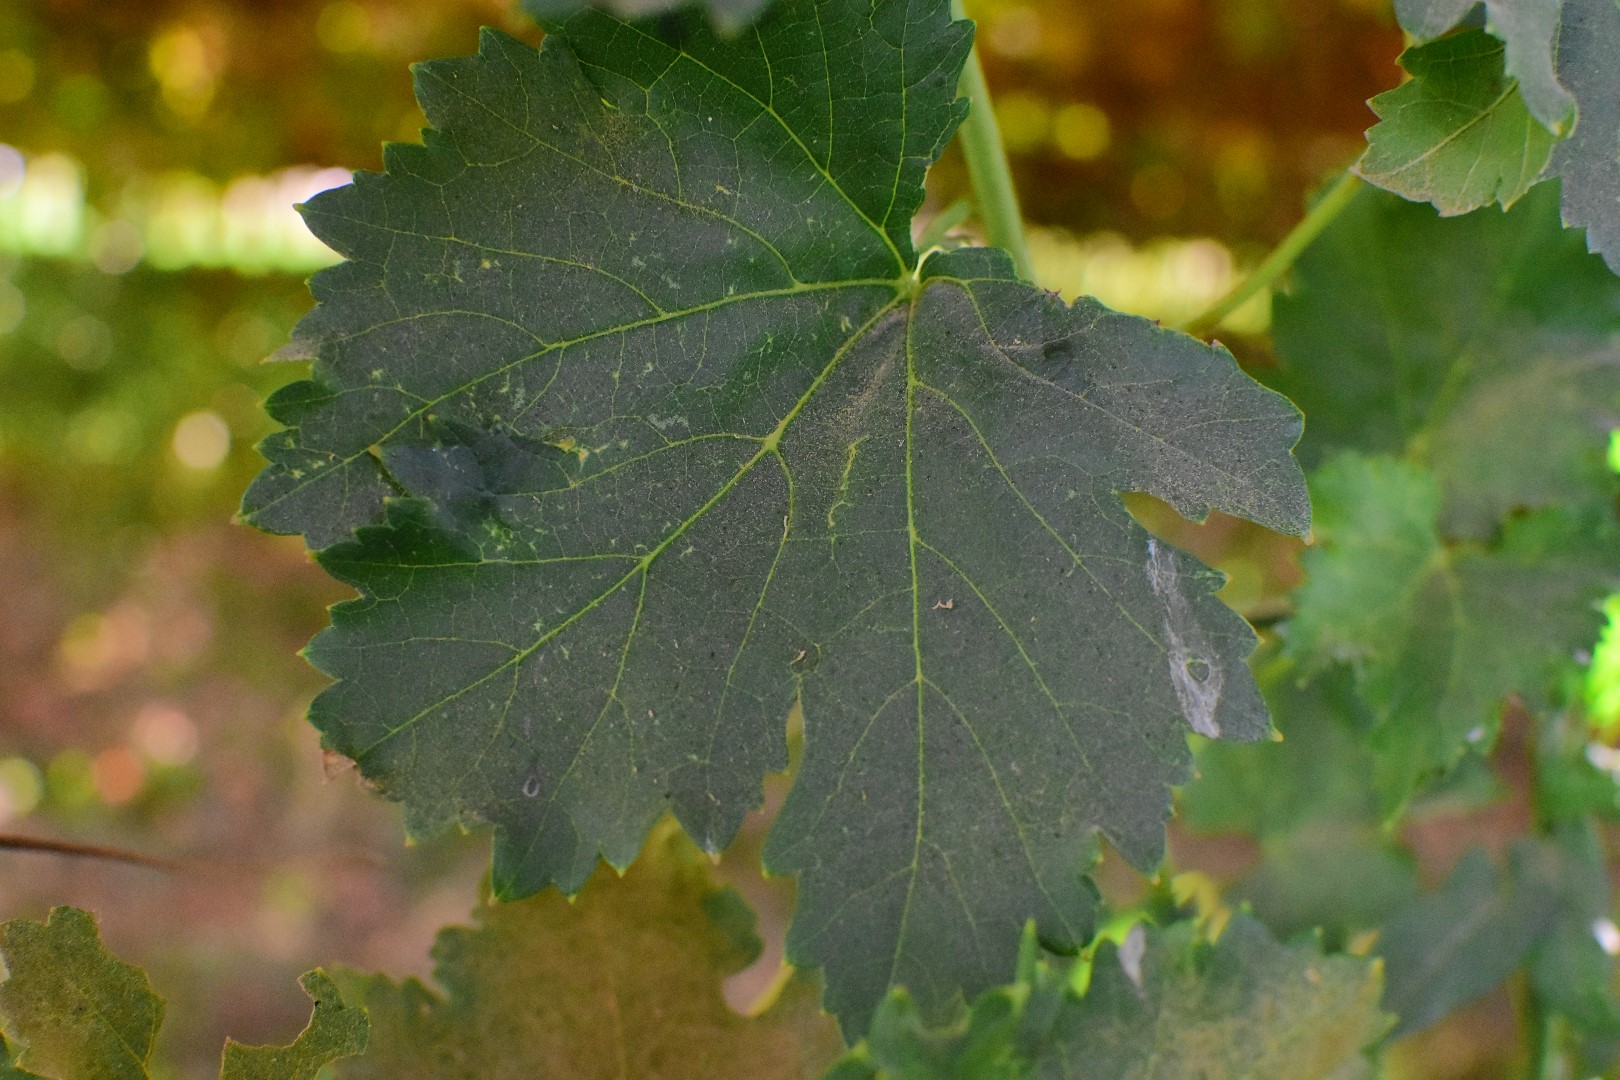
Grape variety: Deas Al-Annz